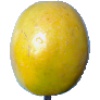
Label: maracuja